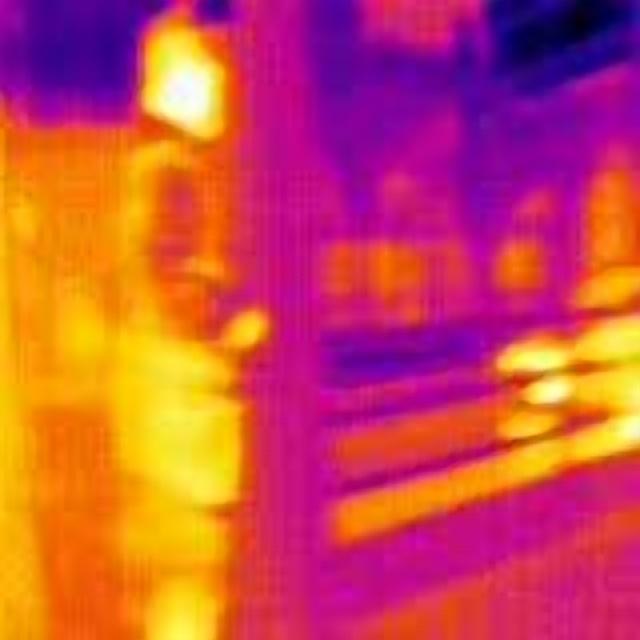
Detected objects:
label: person